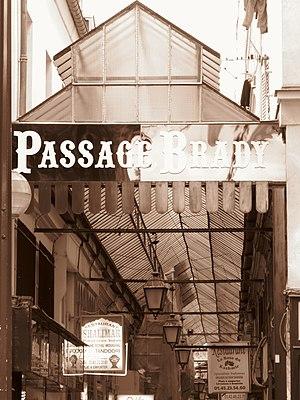
Le Passage Brady, du côté du Faubourg-Saint-Denis, et sa verrière. Passage du 33 boulevard de Strasbourg au 46 rue du Faubourg-Saint-Denis à Paris Xème, près du métro Château d'eau.
Cet article recense les monuments historiques du 10ᵉ arrondissement de Paris, en France.
Le passage Brady est un des deux passages couverts du 10ᵉ arrondissement de Paris. Il a été construit en 1828.